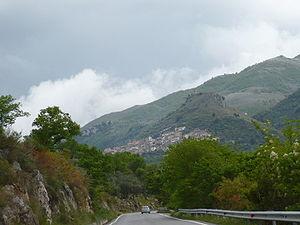
Esperia est une commune italienne de la province de Frosinone dans la région Latium en Italie. Elle est située à environ 110 kilomètres au sud-est de Rome, Naples et à 8 kilomètres au sud-est de Pontecorvo, la plus grande ville aux alentours ainsi qu'à 40 kilomètres de Frosinone. Les habitants sont appelés les Esperiani.